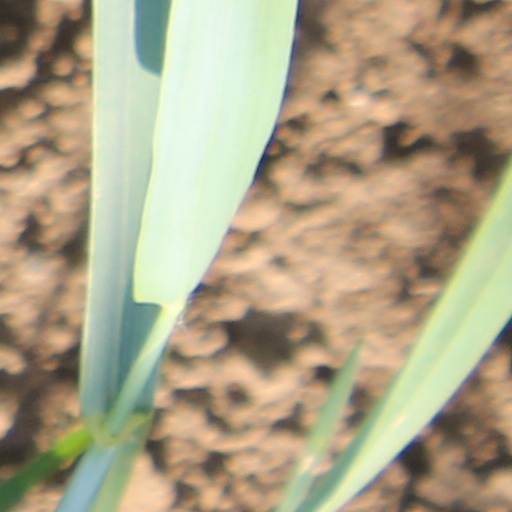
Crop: wheat